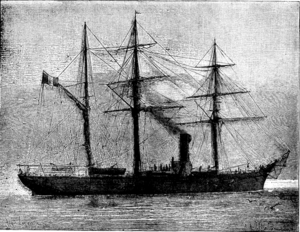
Le Talisman était un aviso de la marine nationale française chargé de l'exploration géologique, biologique et hydrologique, dans l'Atlantique et en Méditerranée, à la fin du XIXᵉ siècle.